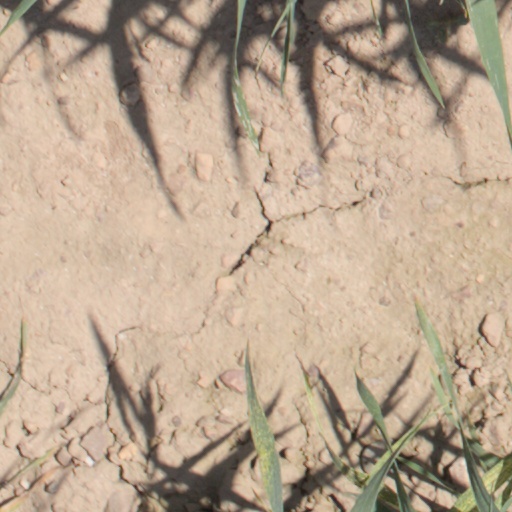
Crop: wheat